Teatro Margherita

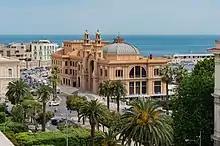
The museum in 2021

Teatro Margherita is a former theatre in the city of Bari, Apulia on the east coast of Italy. Its predecessor, a wooden structure called "Varietà Margherita" opened on September 5, 1910. From 1912–1914, a new theatre was erected by architect Francesco De Giglio. It opened in 1914.